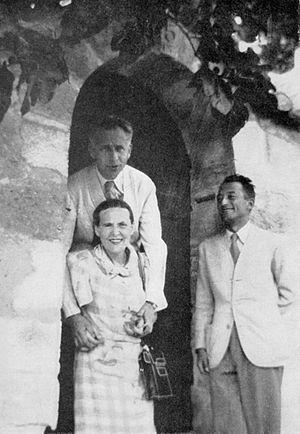
Pierre Seghers avec Louis Aragon et Elsa Triolet à Villeneuve-lès-Avignon à la fin de l'été 1941
Louis Aragon est un poète, romancier et journaliste français, né probablement le 3 octobre 1897 à Paris et mort le 24 décembre 1982 dans cette même ville.
Villeneuve-lès-Avignon ou Villeneuve-lez-Avignon est une commune française située dans le département du Gard, en région Occitanie. La ville est limitrophe d'Avignon et fait partie du Grand Avignon.
Pierre Seghers, né le 5 janvier 1906 dans le 16ᵉ arrondissement de Paris et mort le 4 novembre 1987 à Créteil, est un poète, éditeur et résistant français. Il est le plus célèbre éditeur français de poésie, créateur en 1944 de la collection Poètes d'aujourd'hui. Résistant de la première heure, il fut proche de Louis Aragon, Paul Éluard, Robert Desnos et René Char.
Daniel Lefeuvre, né le 11 août 1951 à Paris et mort le 4 novembre 2013 à Paris, est un historien français, spécialiste du monde colonial, et en particulier de l'Algérie coloniale, qu'il a principalement étudiée sous l'angle de l'histoire économique.
Elsa Triolet, née Ella Yourievna Kagan le 12 septembre 1896 à Moscou et morte le 16 juin 1970 à Saint-Arnoult-en-Yvelines, est une femme de lettres et résistante française d'origine russe, née de parents juifs. Première femme à obtenir le prix Goncourt, elle est également connue sous le pseudonyme de Laurent Daniel.
Les Yeux d’Elsa est un recueil de vingt et un poèmes de Louis Aragon, publié en 1942. Il rassemble des poèmes parus en revues entre juin 1941 et février 1942. Aragon a indiqué les avoir publiés « dans l’ordre suivant lequel ils ont été écrits ».